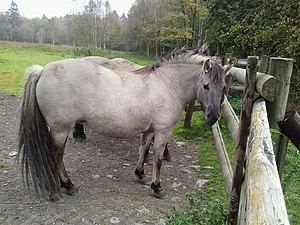
Konik polski, introduits sur le site Natura 2000 des Hauts-Buttés, hameau de Monthermé, departement des Ardennes, france
Les Hauts-Buttés est un hameau, situé dans le département des Ardennes, il est actuellement intégré à la commune de Monthermé.
Le parc naturel régional des Ardennes ou PNR Ardennes est un parc naturel régional créé le 21 décembre 2011, dont l'emprise occupe environ 116 000 hectares du département des Ardennes.